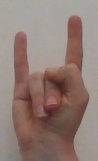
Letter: la